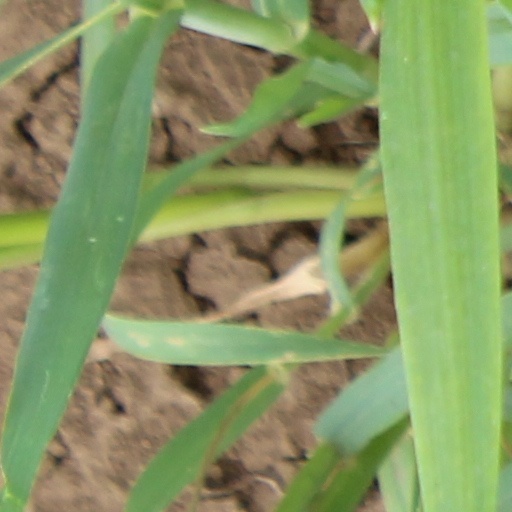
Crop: wheat